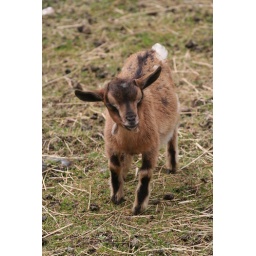
A little small cute goat from Pordoi in Trentino (Italy). Una piccola capretta delle Dolomiti